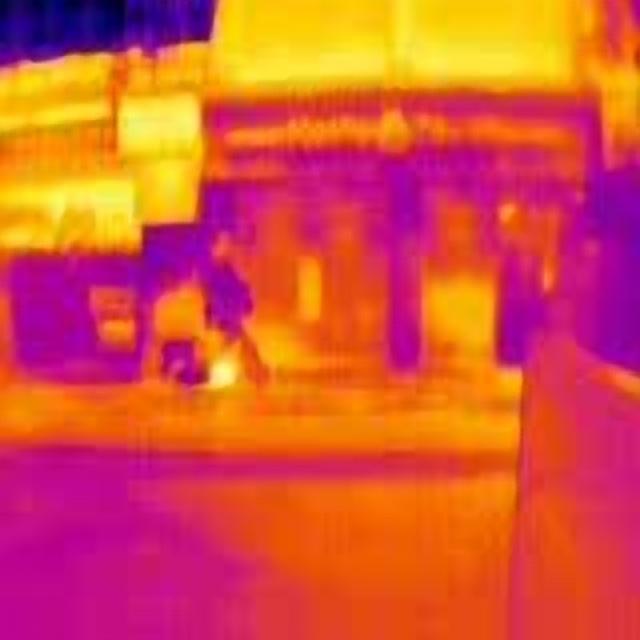
Detected objects:
label: person